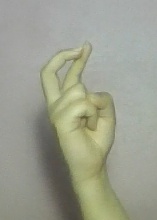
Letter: zay